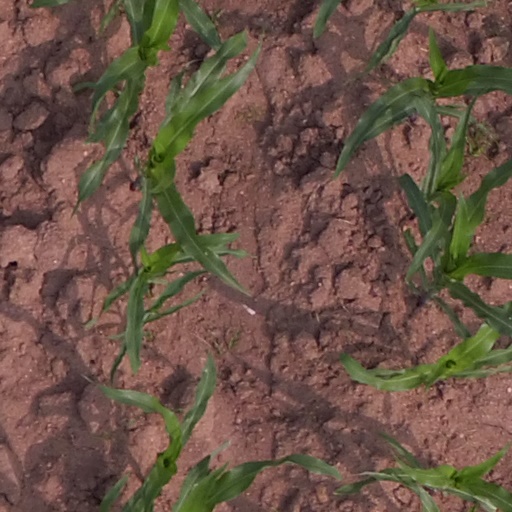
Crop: maize; corn